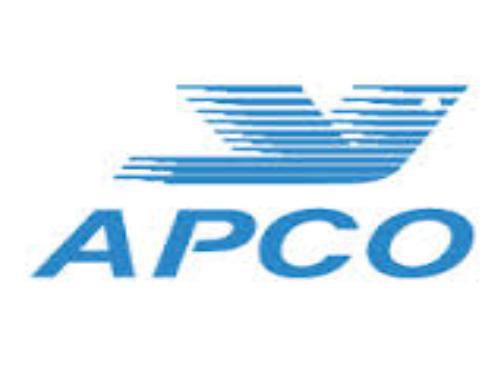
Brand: APCO
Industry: Others